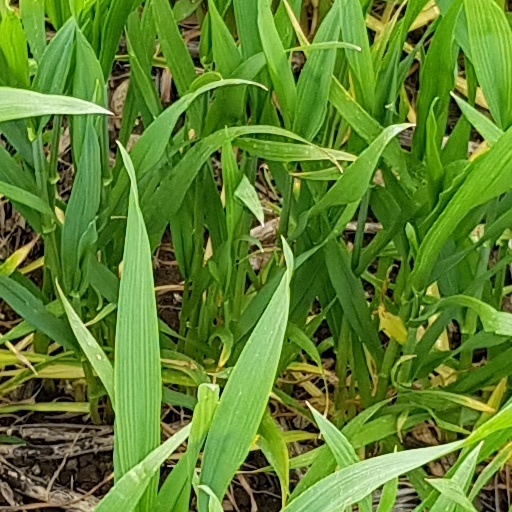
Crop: wheat